Bhakta Raghunath

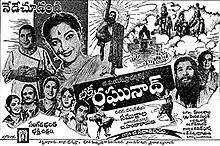
Theatrical release poster

Bhakta Raghunath is a 1960 Telugu-language biographical film, based on the life of "Raghunatha dasa Goswami", produced by G. Sadasivudu under the G.V.S. Productions banner and directed by Samudrala Sr. It stars Kanta Rao, Jamuna and N. T. Rama Rao in a special appearance, with music composed by Ghantasala.